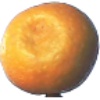
Label: Kumquats 1